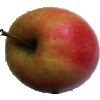
Label: Apple Pink Lady 1